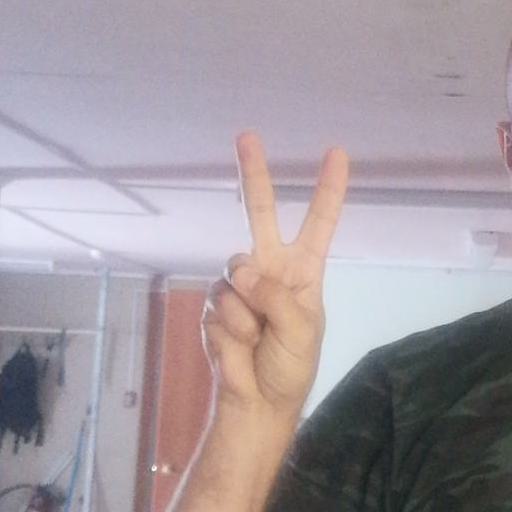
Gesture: peace